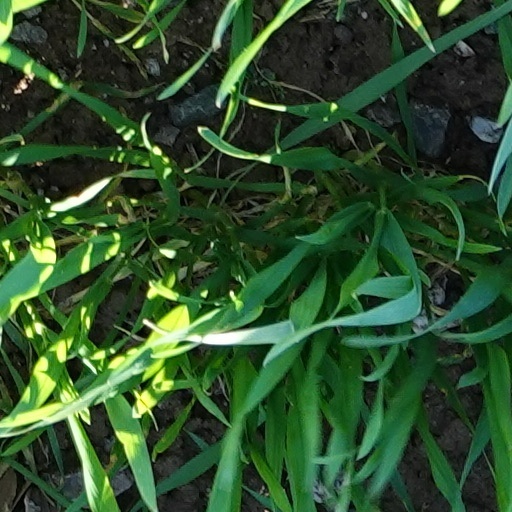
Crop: wheat